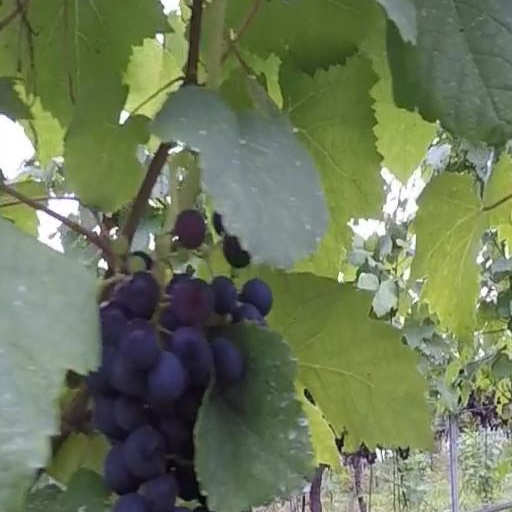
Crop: grape